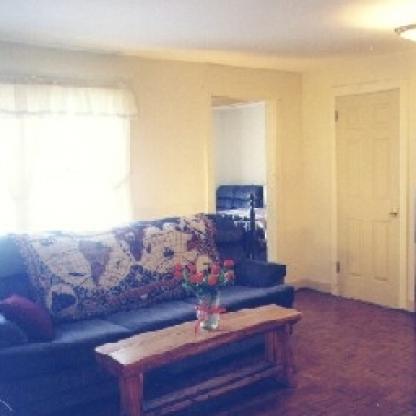
Scene: Indoor